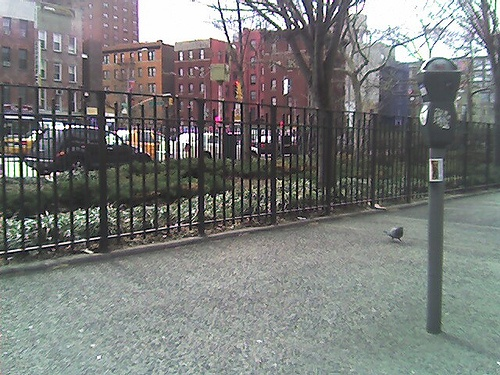
A city sidewalk with a parking meter, pigeon, and iron gate.
a bird on the sidewalk near a parking meter
There is a bird standing by a parking meter on the pavement.
This is a sidewalk with a parking meter and behind a fence there are cars and buildings,
A bird sits on the ground near a parking meter